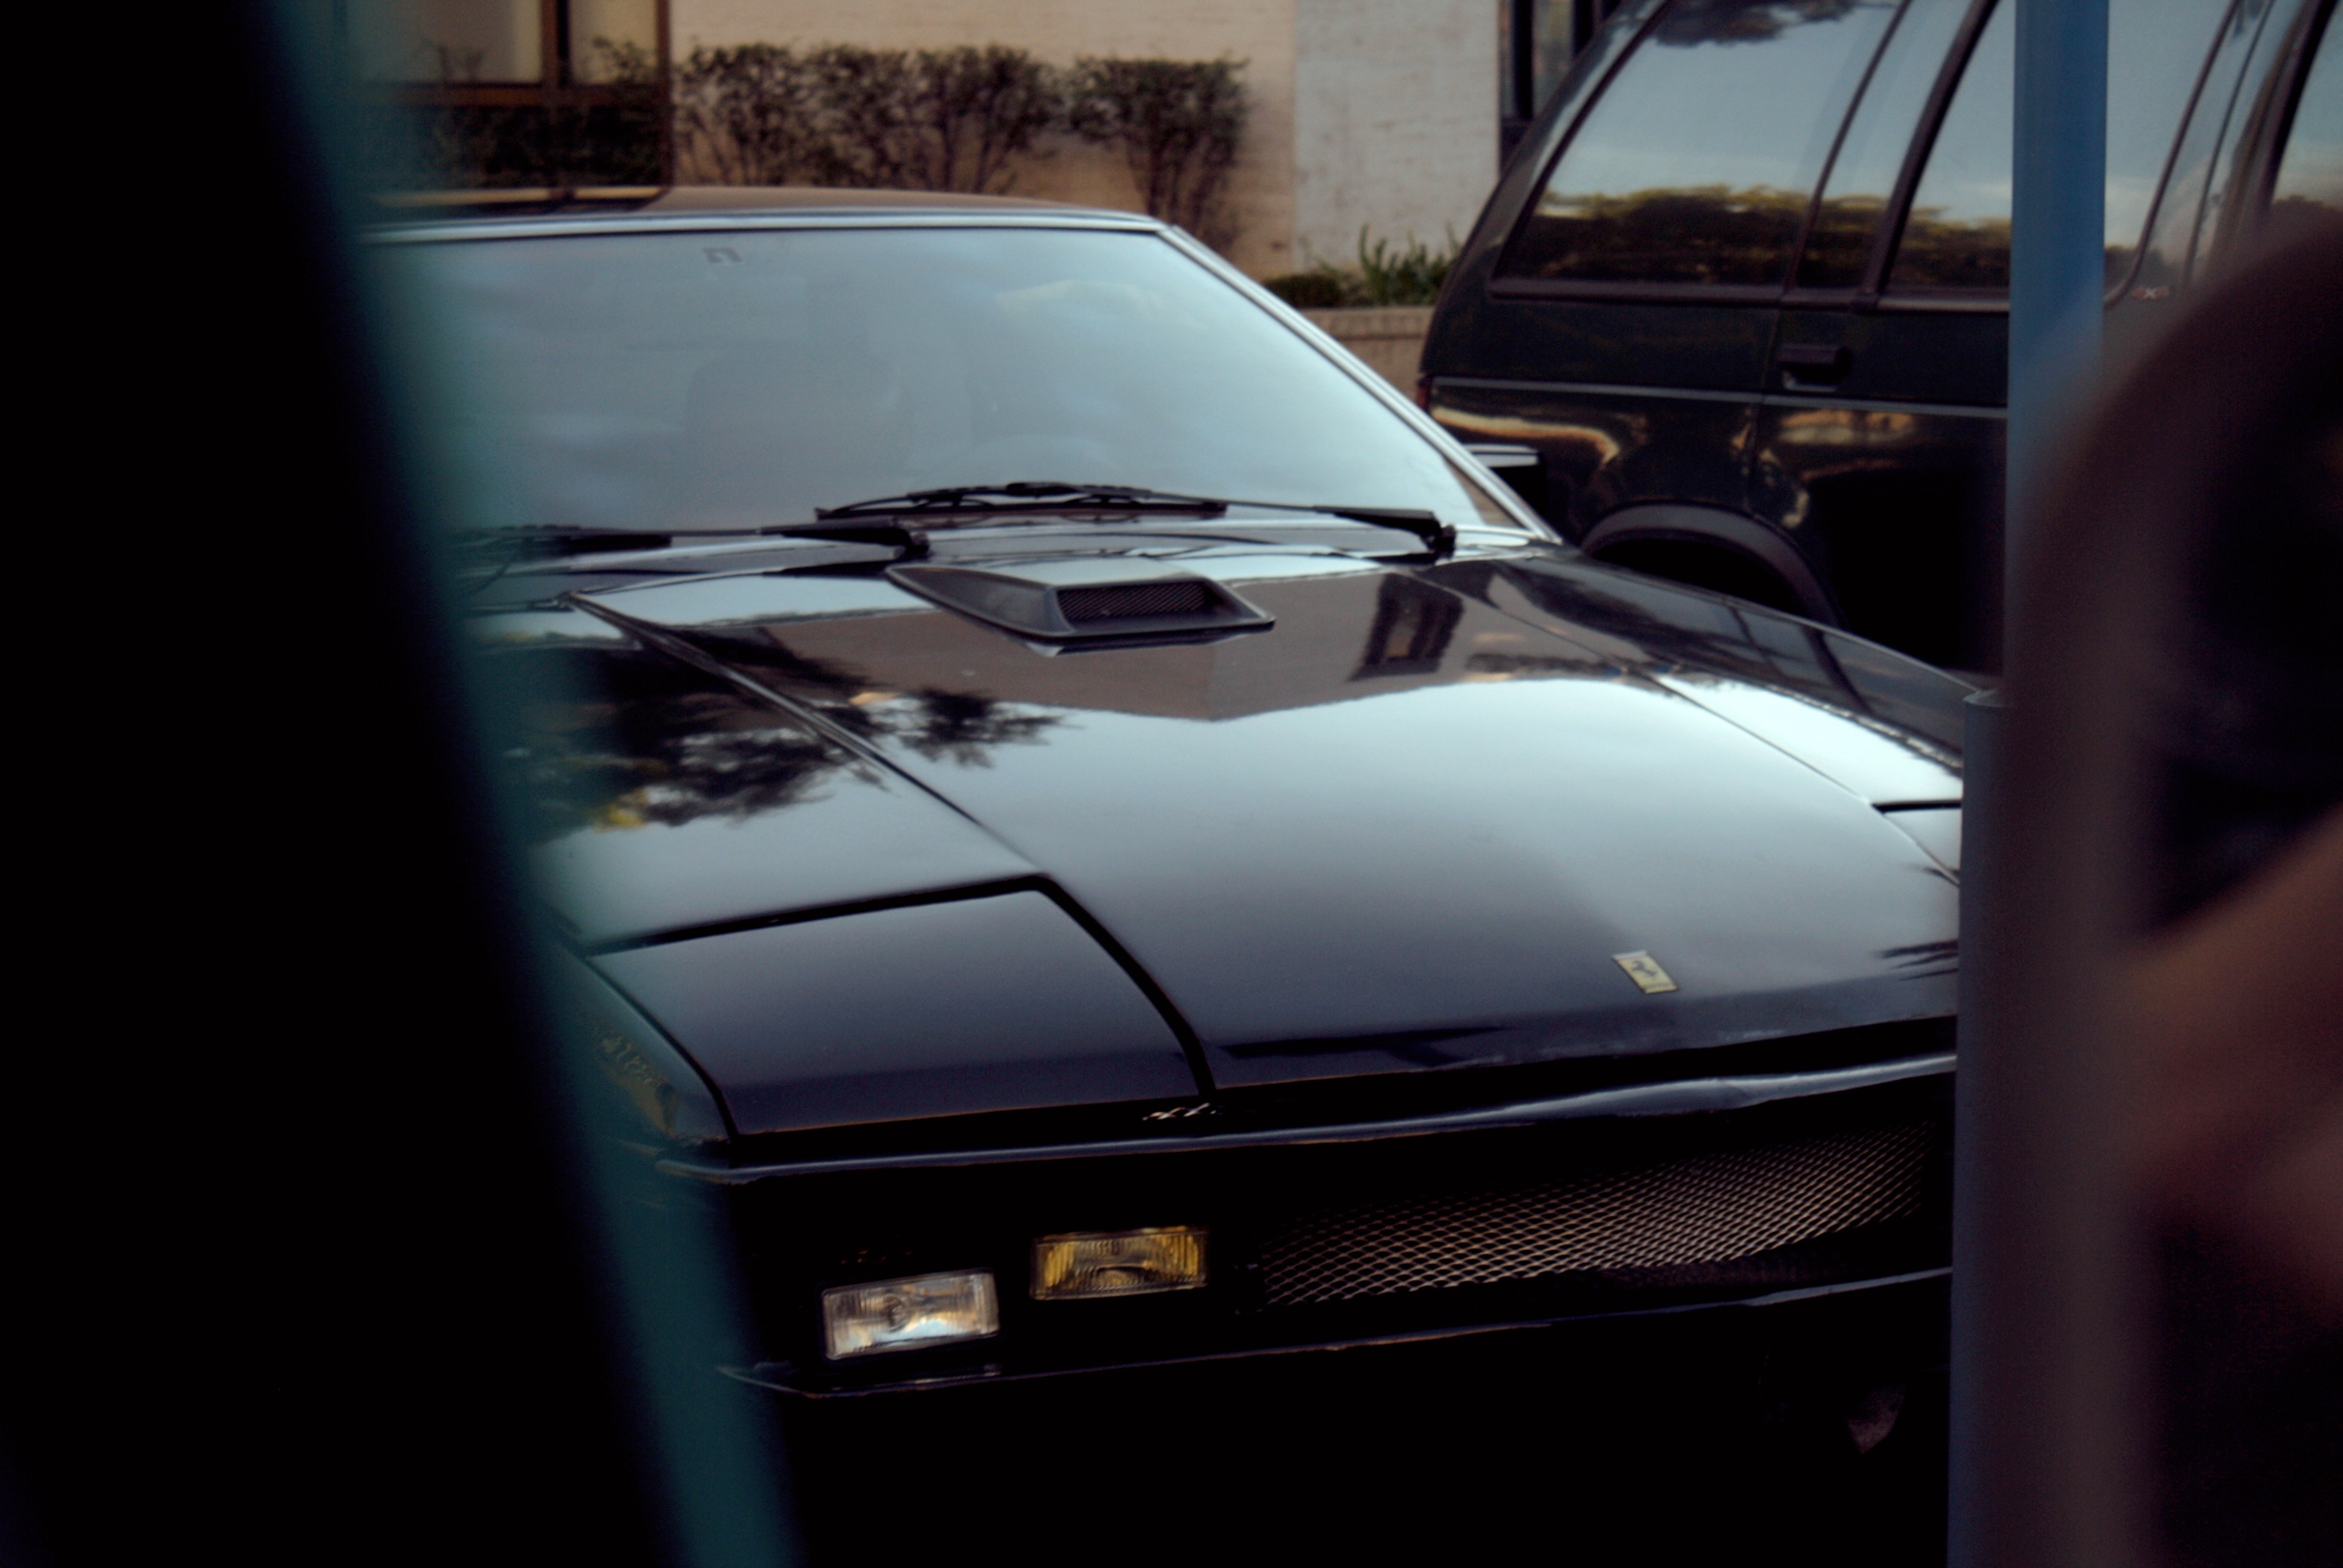
car, wheel, vehicle, sports car, bumper, supercar, land vehicle, automobile make, automotive exterior, automotive design, luxury vehicle, performance car, family car